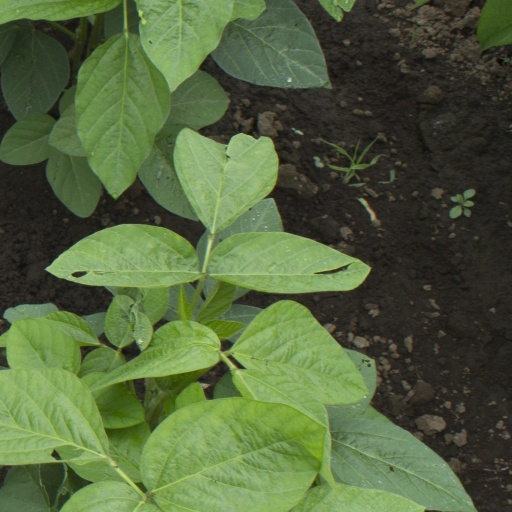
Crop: soybean